Franz Treichler

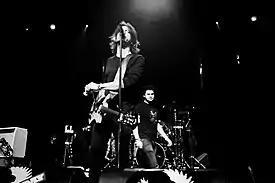

Relocating to Geneva following the demise of Jof & the Ram, Treichler formed The Young Gods with Cesare Pizzi and Frank Bagnoud in 1985. The band originated from Treichler's sound collage experiments with a 4-track recorder and eschewed guitars in favour of a sampler, composing music from distorted guitar and classical music loops. Working with Swans member and producer Roli Mosimann, the band released 1987's "The Young Gods" and 1989 "L'eau rouge" to critical acclaim from publications such as "Melody Maker". In 1993, the band released "The Young Gods Play Kurt Weill", which featured covers of Kurt Weill compositions.